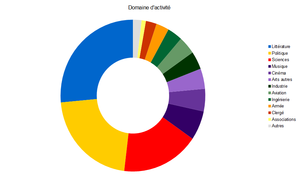
Diagramme circulaire représentant le domaine d'activité des personnalités qui ont donné leur nom à une ou plusieurs voies de Saint-Priest.
Saint-Priest est une commune française de la métropole de Lyon, située dans l'Est lyonnais. Cette situation privilégiée, à seulement une dizaine de kilomètres du centre de Lyon, fait de la localisation de la ville un atout économique très important. En effet, elle se trouve au carrefour de deux axes de communication majeurs en Europe : un axe nord-sud reliant Londres au sud de l'Espagne, et un axe est-ouest reliant la façade atlantique à l'Europe Centrale.